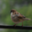
Label: bird